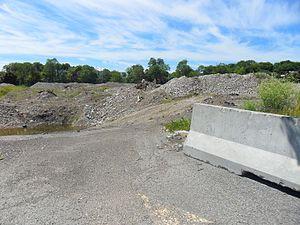
Terrain au coin des rues Laurier/Lavigerie 2016
Le Phare de Québec est un projet immobilier du Groupe Dallaire situé sur le boulevard Laurier, dans l'arrondissement Sainte-Foy-Sillery-Cap-Rouge, à Québec. Cet ensemble de 3 000 000 pi² se composerait de quatre tours de 17 à 49 étages. La plus haute tour posséderait 230 condos, 270 appartements, un hôtel de 150 chambres. Ce dernier bâtiment vise à être un des plus haut édifice au Québec.